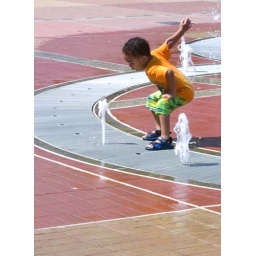
A boy plays with the spouting water in Atlanta's Centennial Olympic Park